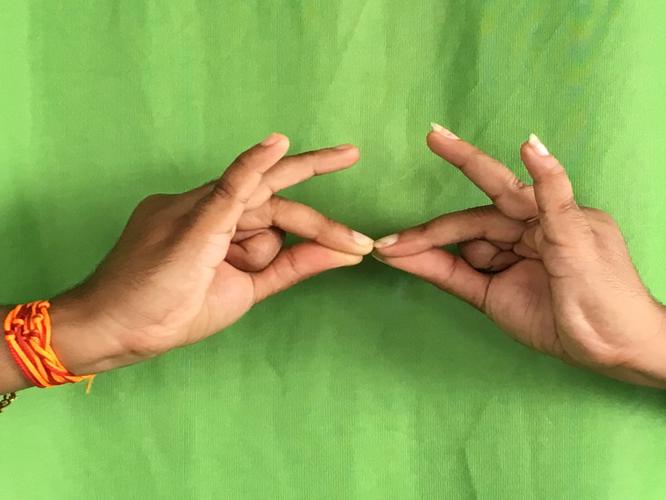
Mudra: Sakata
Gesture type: double_hand